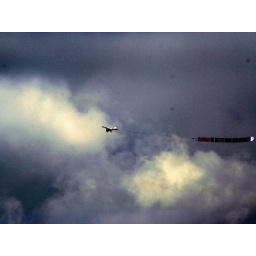
An airplane drags an advertisement text in the sky above Rotterdam